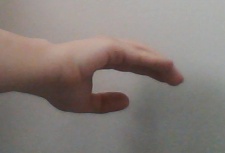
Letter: jeem